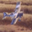
Label: airplane